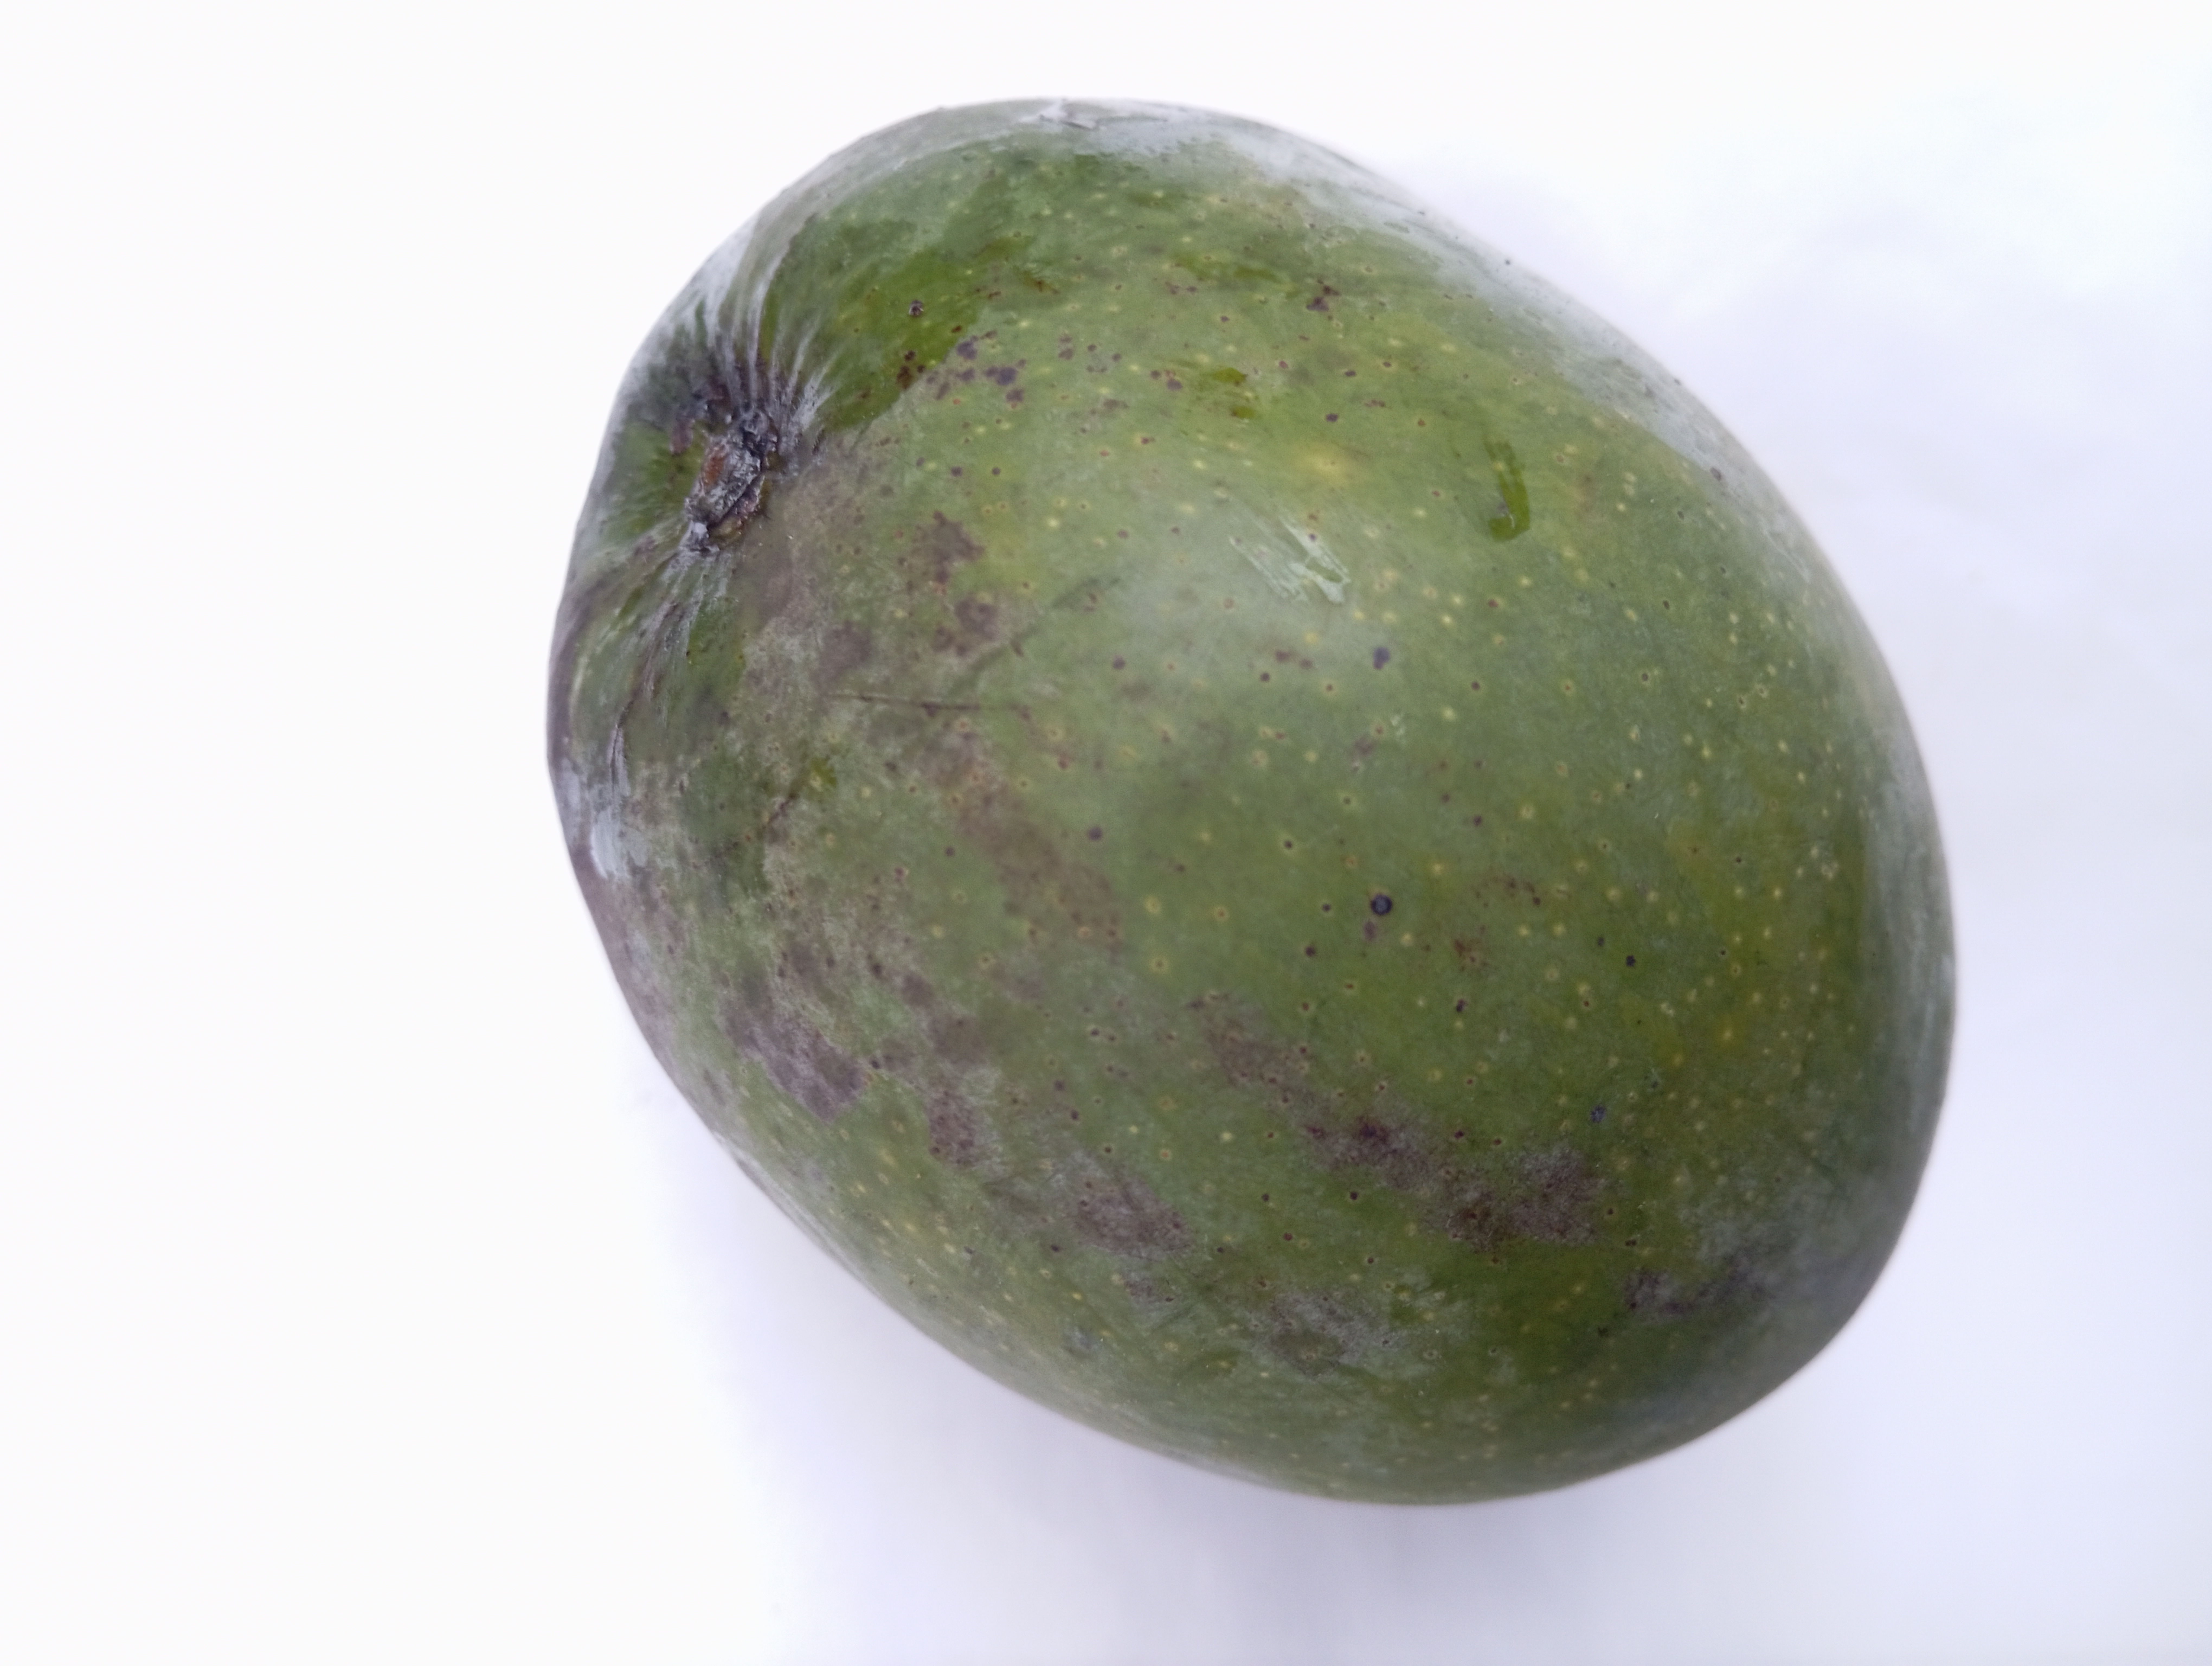
Mango variety: Bari 4